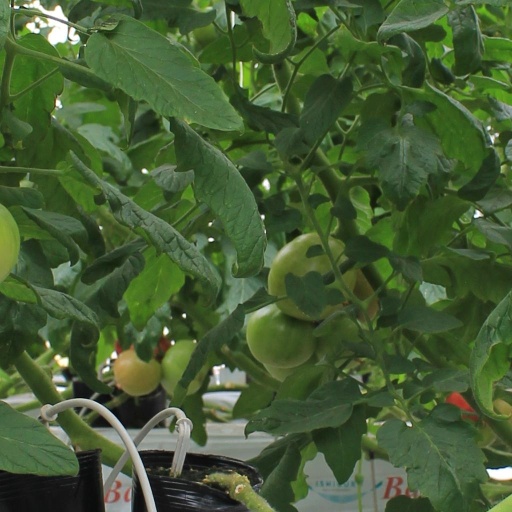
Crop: tomato